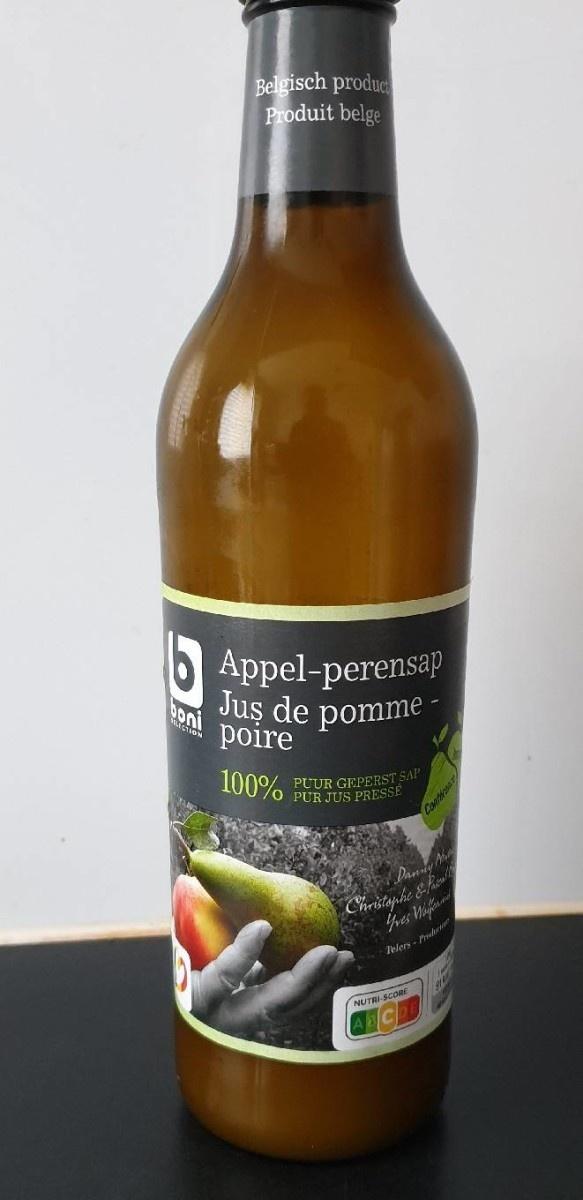
Nutri-Score label: nutriscore-c